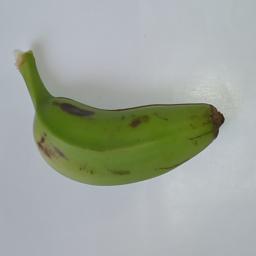
Banana variety: Champa Kola